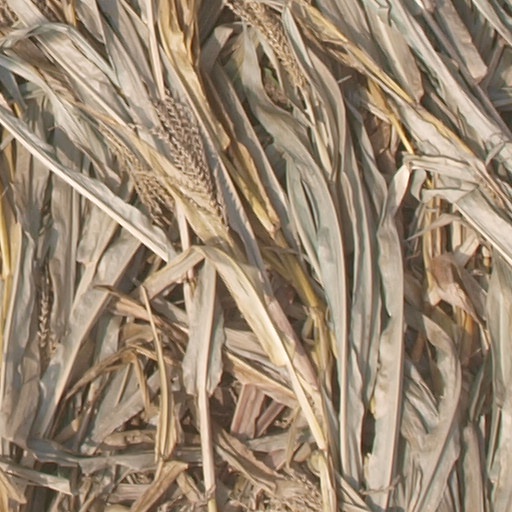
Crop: maize; corn